Model Arab League

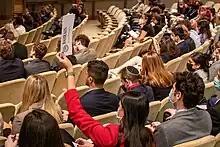
Participants in the conference of the 2022 National University Model Arab League

MAL conferences are primarily run by regional coordinators, who are supported by a team of MAL students. The regional host is responsible for conducting outreach, recruiting new participants, scheduling conference space, and staffing the conference. Additional oversight is provided by a NCUSAR representative who travels to each conference to provide assistance in regards to interacting with students, ensuring standardization across conferences, and being the final say when enforcing parliamentary procedure.